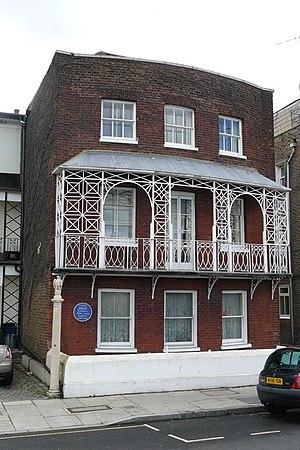
Gustav Theodore Holst, né Gustavus Theodore von Holst, est un compositeur anglais. Bien que principalement connu pour sa suite orchestrale Les Planètes, il a composé un grand nombre d’œuvres de genres divers, mais aucune n'a eu autant de succès. Son style de composition particulier est le produit de plusieurs influences dont celle du renouveau des chansons populaires anglaises au début du XXᵉ siècle.